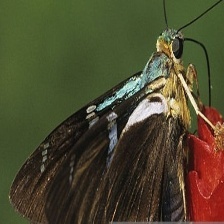
Species: TWO BARRED FLASHER